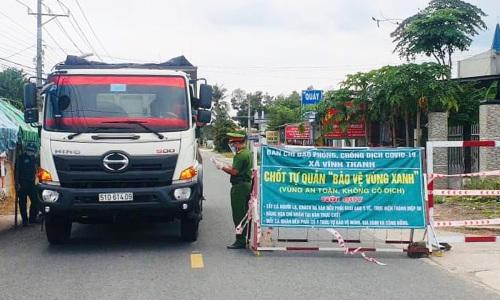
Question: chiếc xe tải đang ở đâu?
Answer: đang ở chốt tự quản "bảo về vùng xanh"